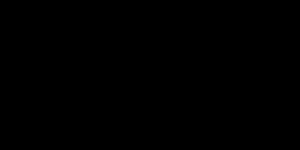
Dans le solfège, la carrée est une figure de note ayant plusieurs symboles dont la position sur la portée indique la hauteur.